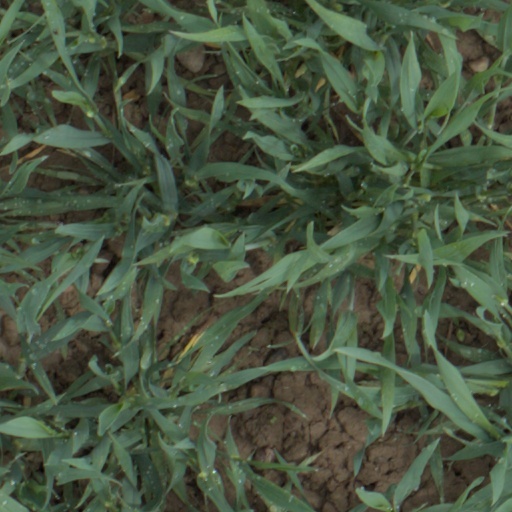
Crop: wheat